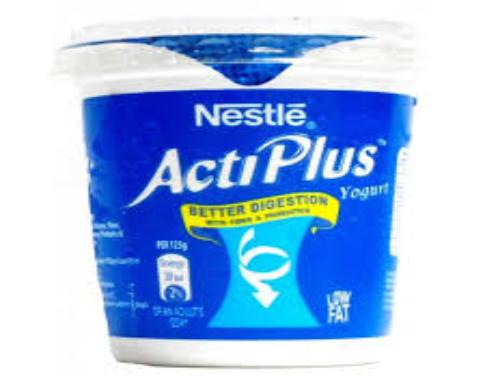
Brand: ActiPlus
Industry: Necessities